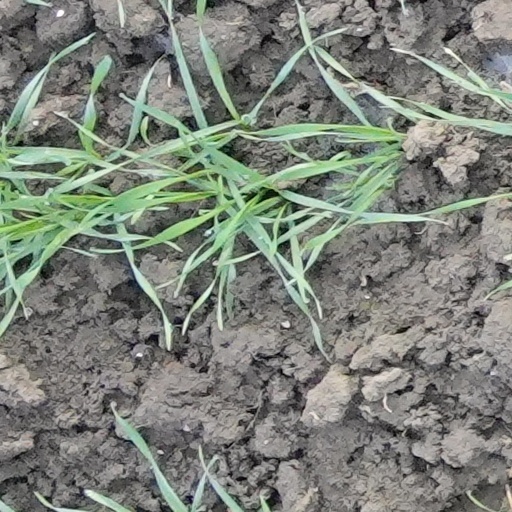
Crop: wheat